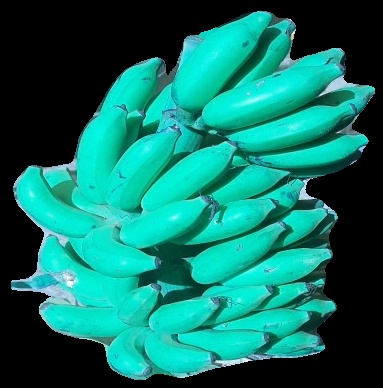
Variety: elakki-bale
Grade: grade3